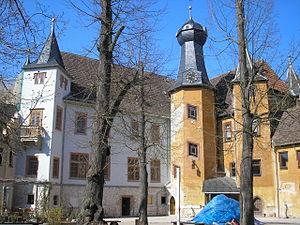
Le château de Fröhliche Wiederkunft est un château situé dans le village de Wolfersdorf, lui-même situé dans la commune d'Allemagne de Trockenborn-Wolfersdorf en Thuringe.